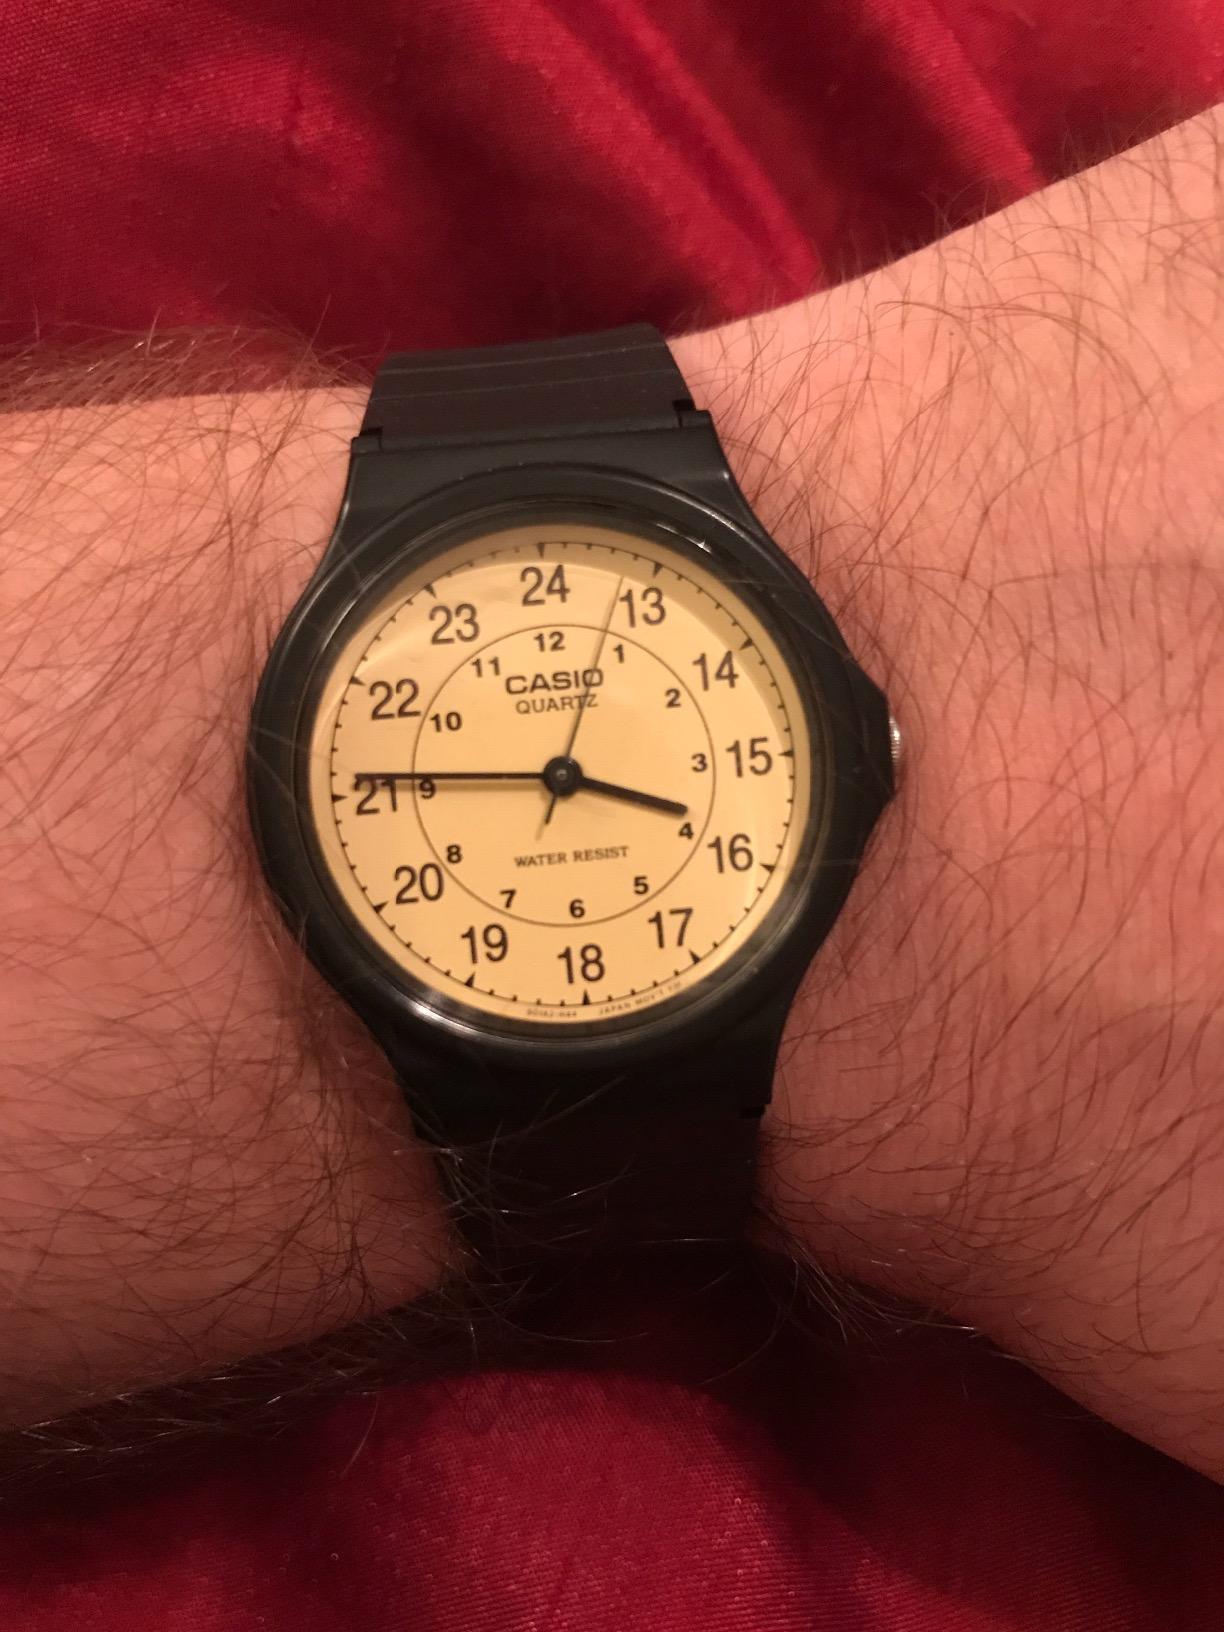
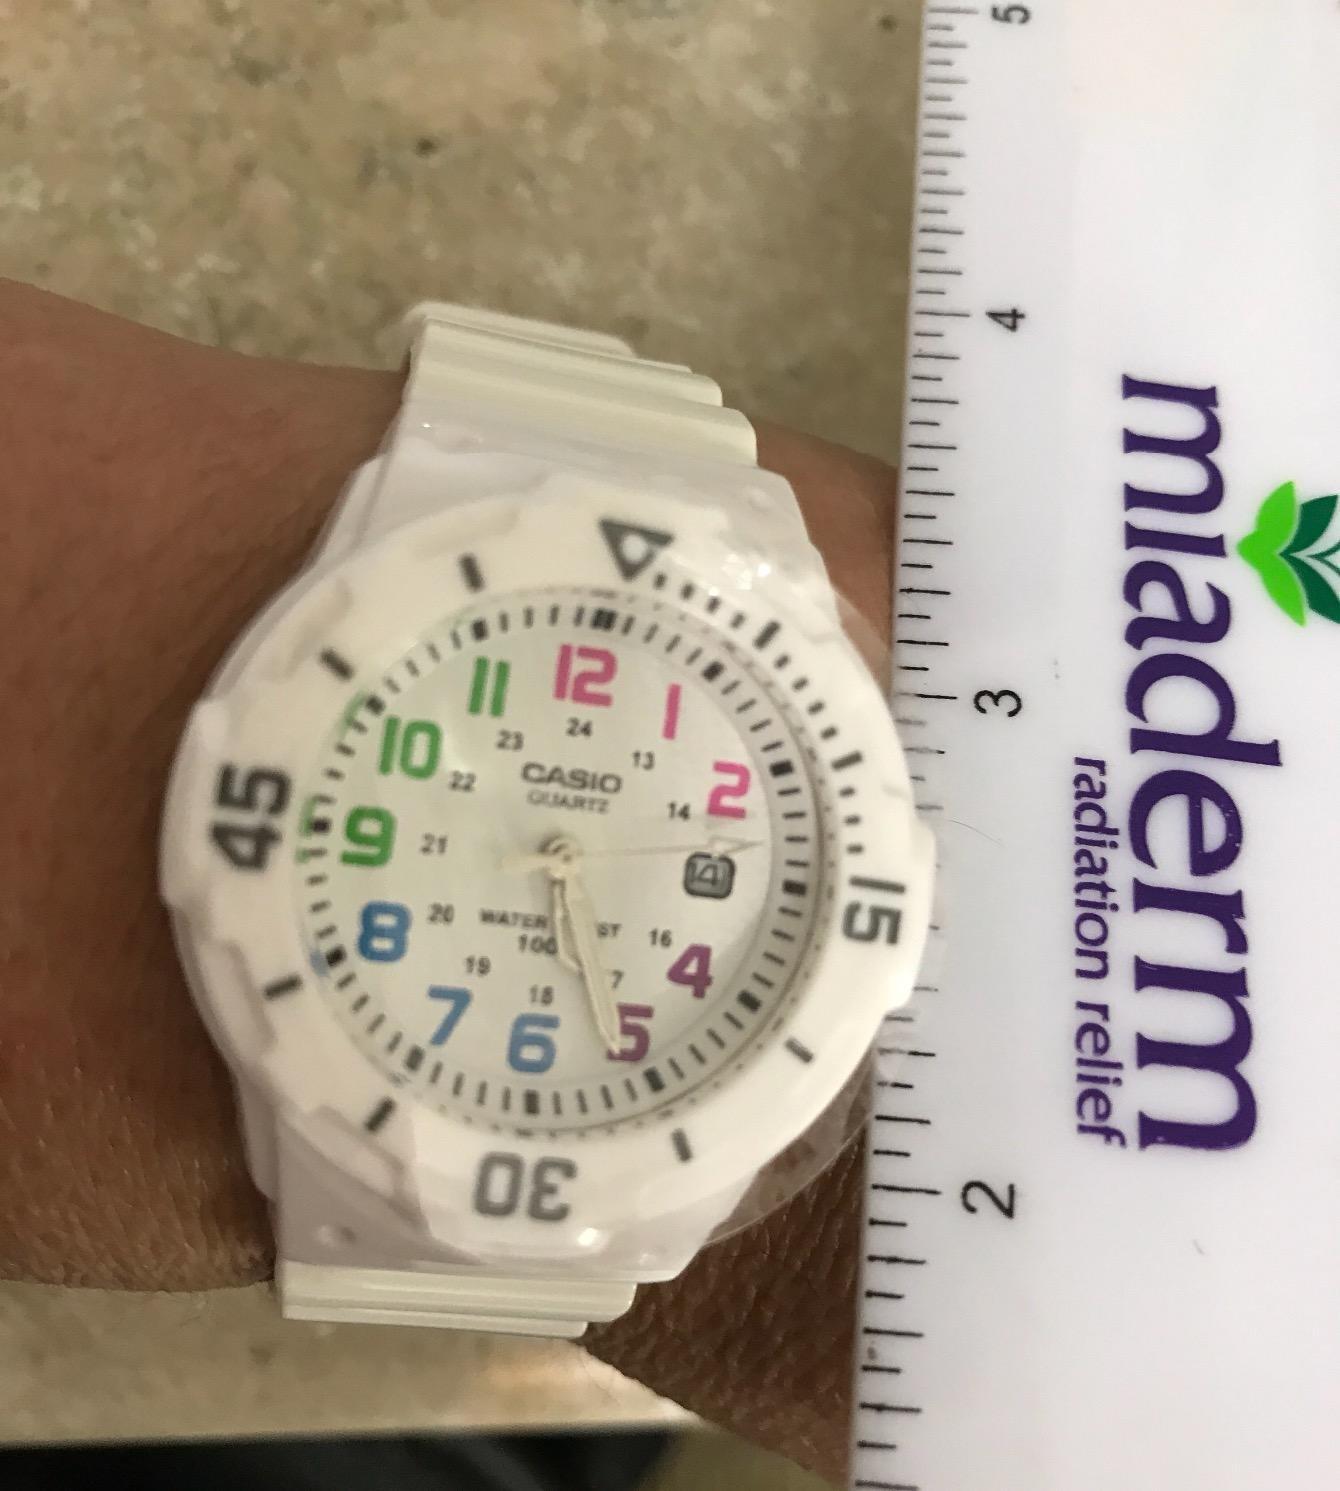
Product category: accessories_watch
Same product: no